Aluminium–copper alloys

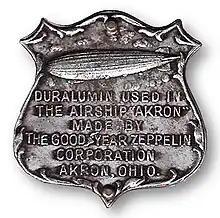
Duralumin sample from the 1931 airship USS "Akron" (ZRS-4)

German scientific literature openly published information about duralumin, its composition and heat treatment, before the outbreak of World War I in 1914. Despite this, use of the alloy outside Germany did not occur until after fighting ended in 1918. Reports of German use during World War I, even in technical journals such as "Flight International", could still misidentify its key alloying component as magnesium rather than copper. Engineers in the UK showed little interest in duralumin only until after the war.